Caledonian Airways

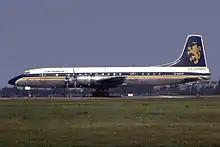
Caledonian Bristol 175 Britannia 314 G-ASTF in the later scheme at Berlin Tegel in October 1967

During 1967, both Lyle Shipping and Great Universal Stores (GUS) became new shareholders of Caledonian Airways. These investments ended a period of uncertainty for the airline following the Donaldson Line's voluntary liquidation. Lyle Shipping's purchase of shares worth £125,000 increased Caledonian's issued capital and reserves to £1 million. GUS were the owners of the Global travel organisation, a leading contemporary UK tour operator that contracted a growing share of its flying business to Caledonian. It acquired Donaldson's 20% stake.